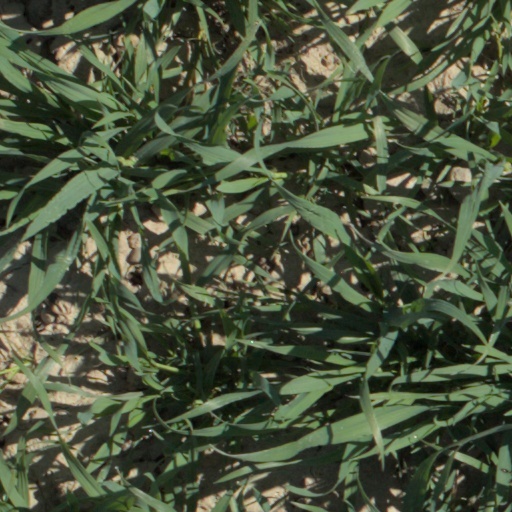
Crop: wheat